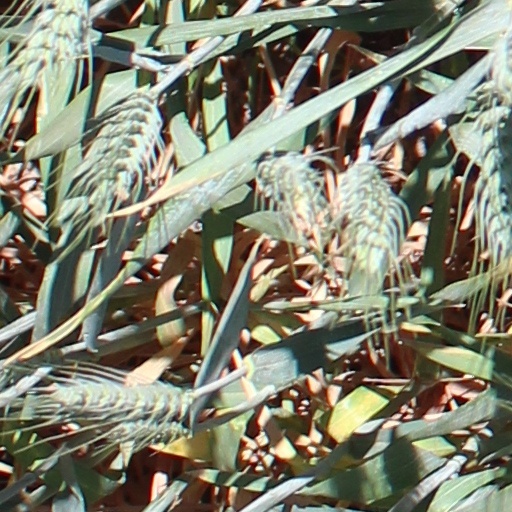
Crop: wheat